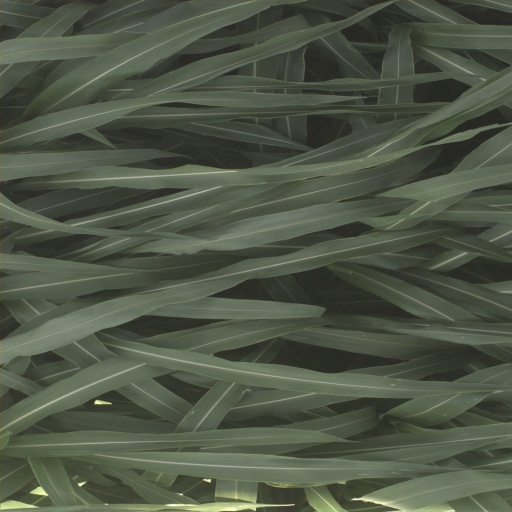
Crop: sorghum